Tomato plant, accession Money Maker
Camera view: horizontal (90 deg, fisheye); turntable rotation: 210 degrees
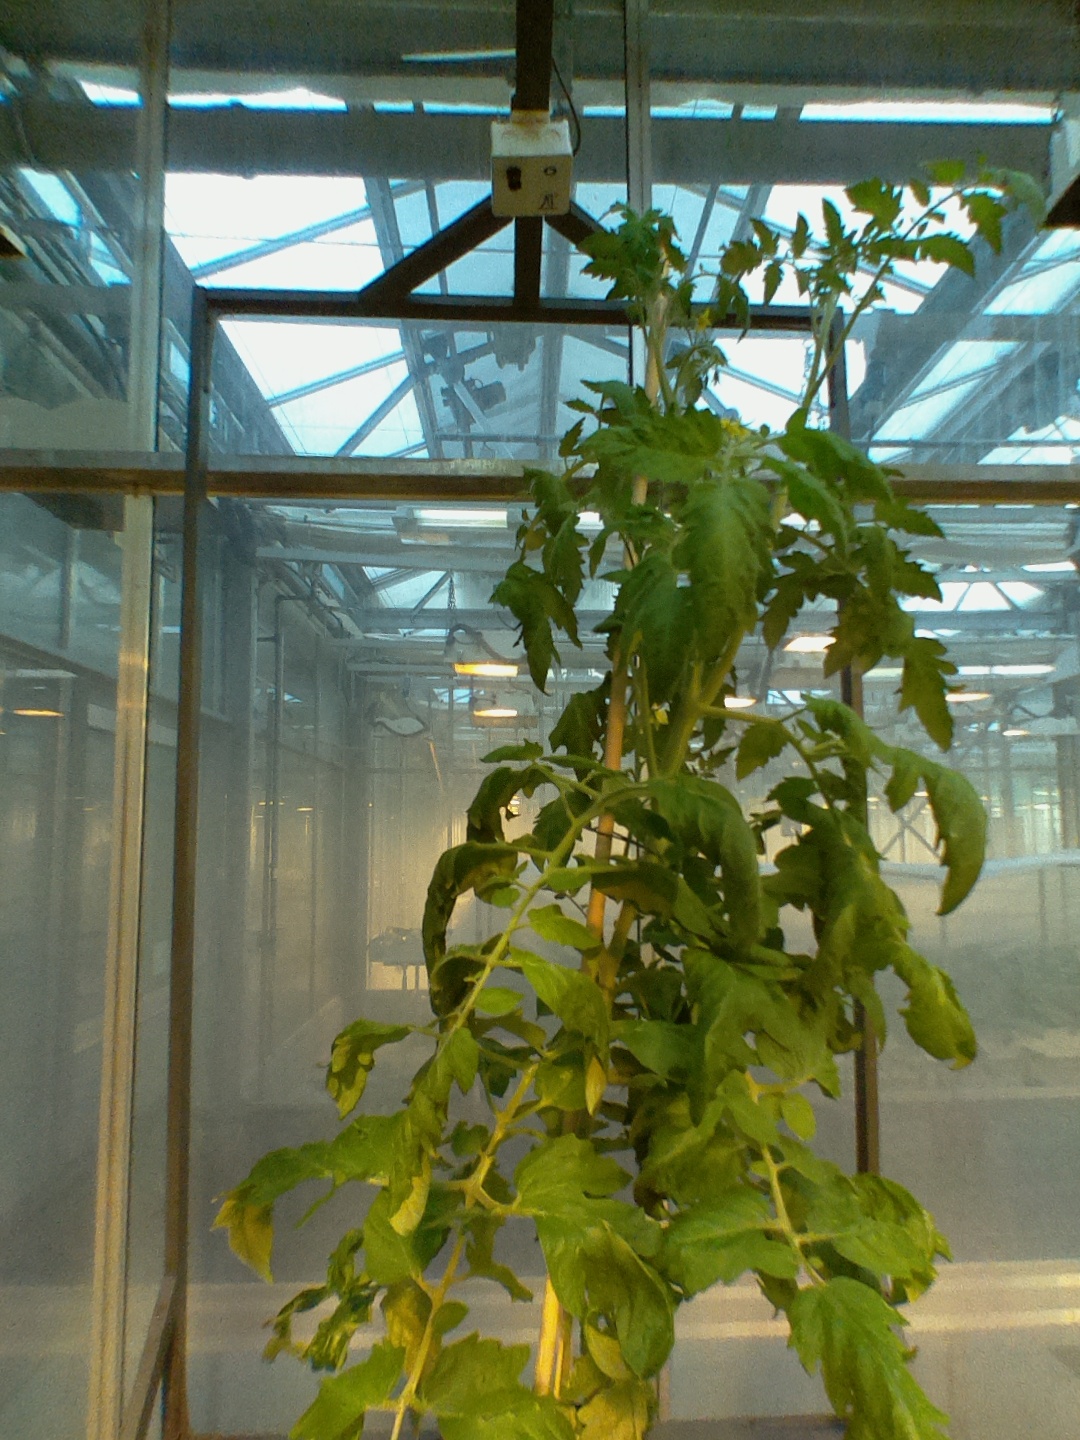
BBCH growth stage 70: Fruits at the main stem or branches visibles